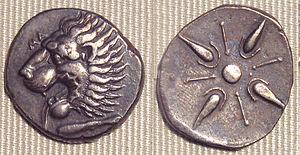
Monnaie de Mausole, satrap de Carie.